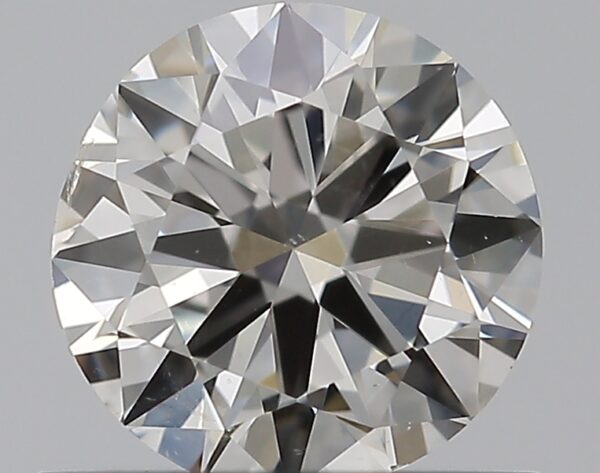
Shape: round
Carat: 0.7
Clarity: SI1
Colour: I
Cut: VG
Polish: VG
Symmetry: GD
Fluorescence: N
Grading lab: GIA
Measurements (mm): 5.62 x 5.71 x 3.42